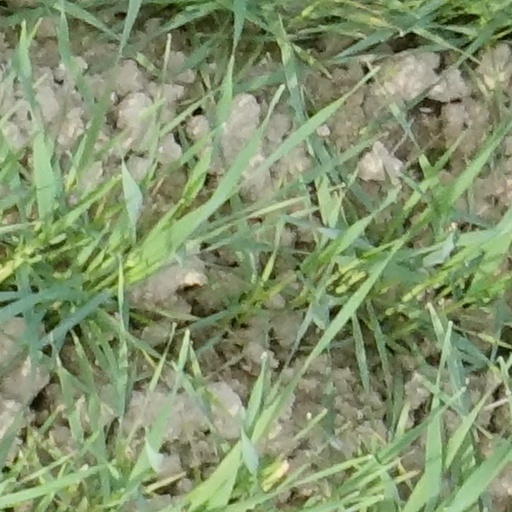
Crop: wheat